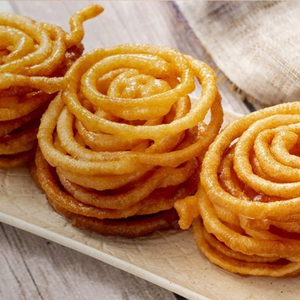
Dish: jalebi